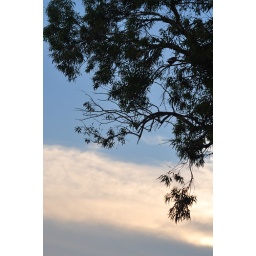
trees in the sky